Lonnie Hanzon

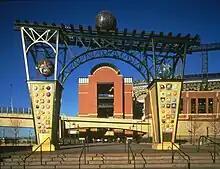
Gateway sculpture at Coors Field baseball stadium in Denver, Colorado. Mixed media, 1995

Hanzon's window dressings garnered local, and then national attention, and led to commissions for increasingly larger and more complex interior and exterior commercial design projects and installations. His Christmas window display 12/25: A Holiday Store in Omaha in 1987 was the first for which retailers were charged admission to control crowds. He uses a variety of materials including "fabric, steel, glass, sugar, paint, foam, music, water, and electricity".